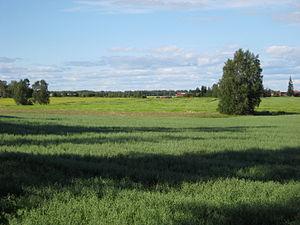
Un Paysage précieux à l'échelle nationale est un paysage de Finlande choisi par le gouvernement de Finlande après étude du ministère de l'environnement en 1992.